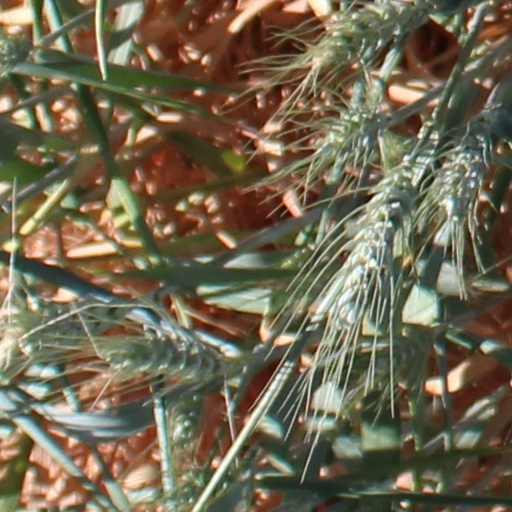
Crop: wheat